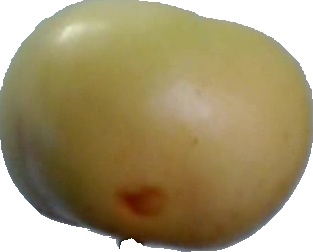
Label: apple_6